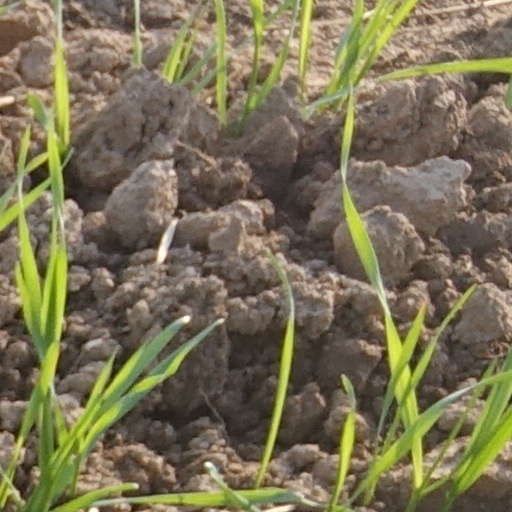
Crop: wheat